Aheloy

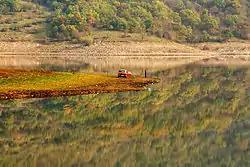
The Aheloy dam.

Aheloy is a town and seaside resort in Pomorie Municipality of Burgas Province. it had 2,175 inhabitants. It is situated in eastern Bulgaria, on the Black Sea Coast between the major port of Burgas to the south and the bustling tourist centres Nesebar, Slanchev Bryag, and Sveti Vlas to the north.